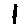
Label: 1